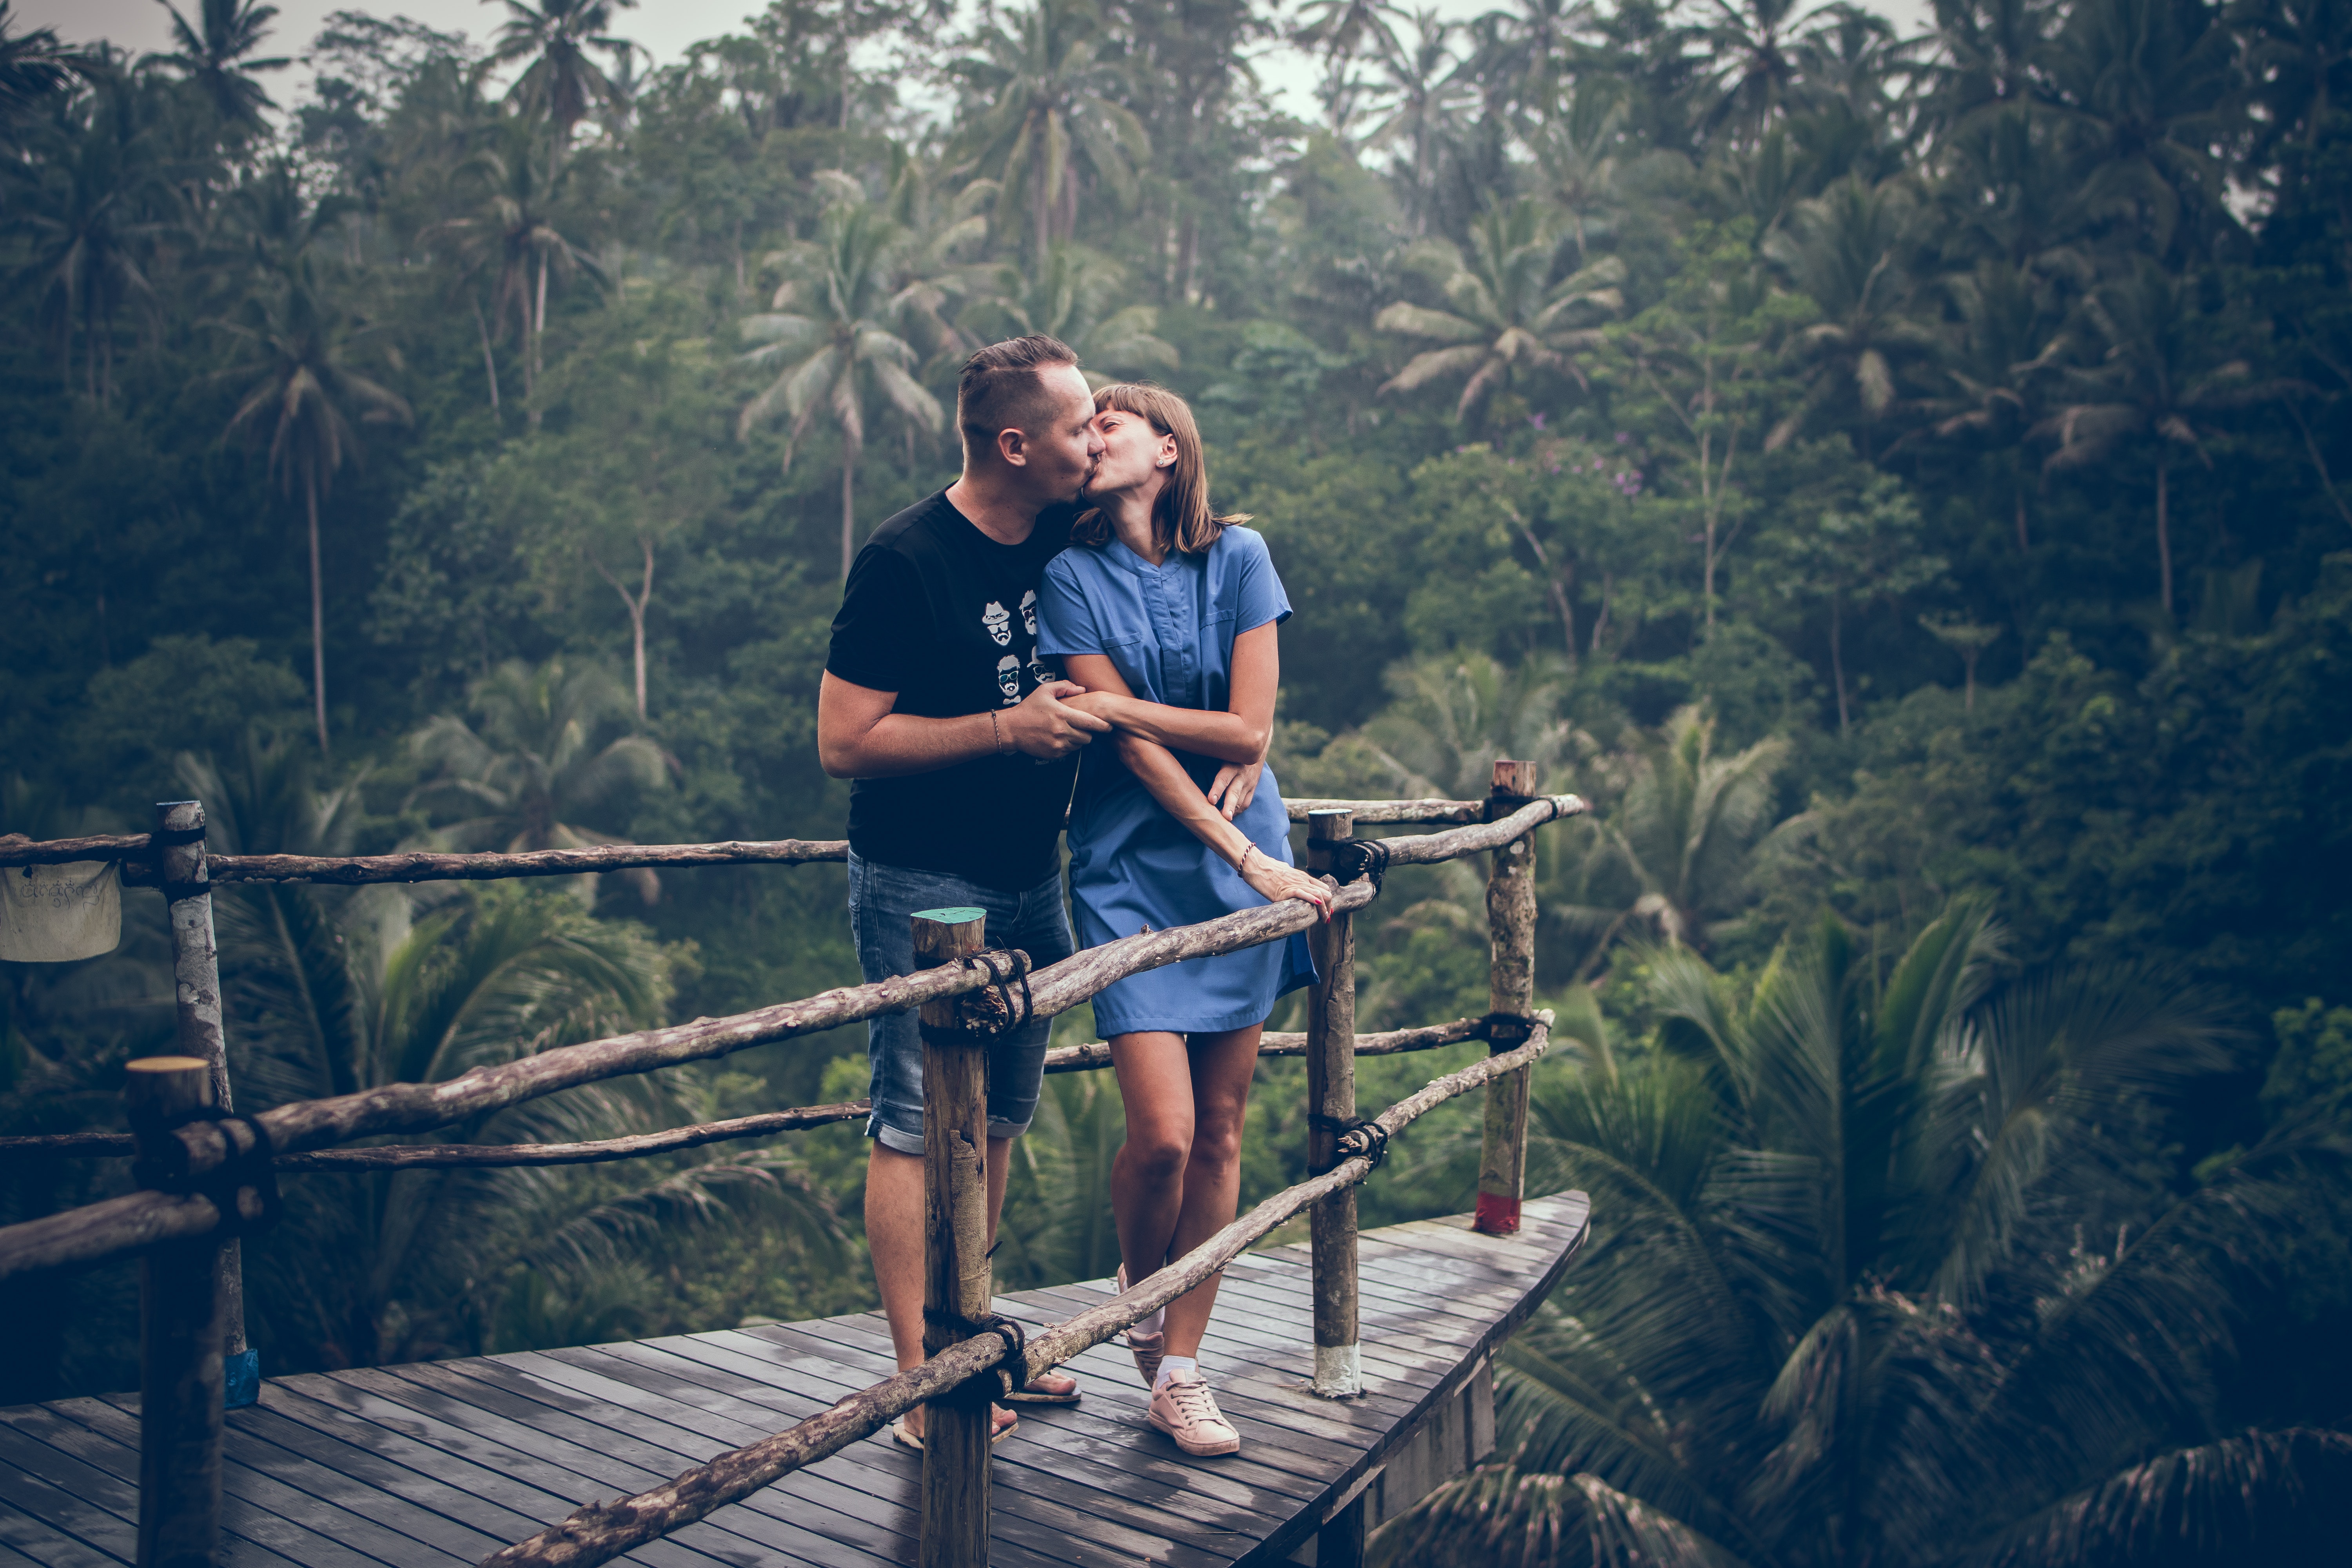
tree, sky, wilderness, forest, botany, vacation, jungle, leisure, summer, photography, mountain, cloud, plant, sunlight, adventure, branch, happy, national park, wood, rainforest, sitting, tourism, bridge, nonbuilding structure